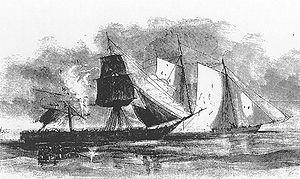
Gravure d'époque représentant la bataille navale de San Juan del Sur, livrée en 1856 entre un brick costa-ricain et une goélette des flibustiers américains pendant les guerres de Walker.
La bataille de San Juan del Sur est une bataille navale livrée le 23 novembre 1856 au large de San Juan del Sur au Nicaragua, pendant la Guerre nationale ou guerres de William Walker.